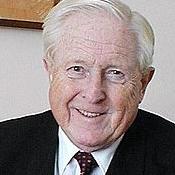
Age: 76